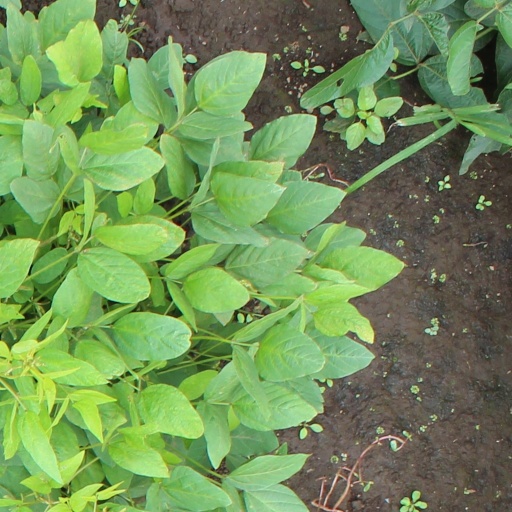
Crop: soybean